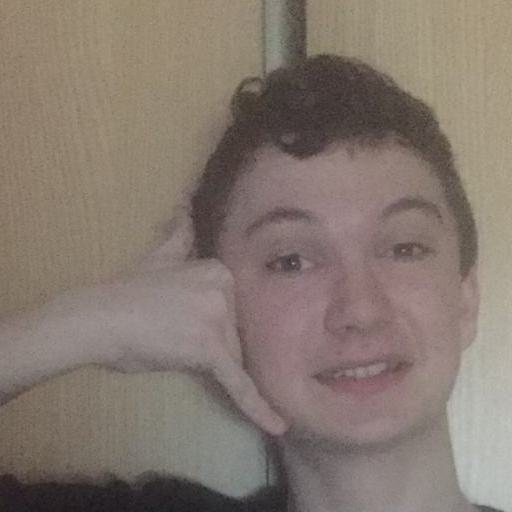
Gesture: call